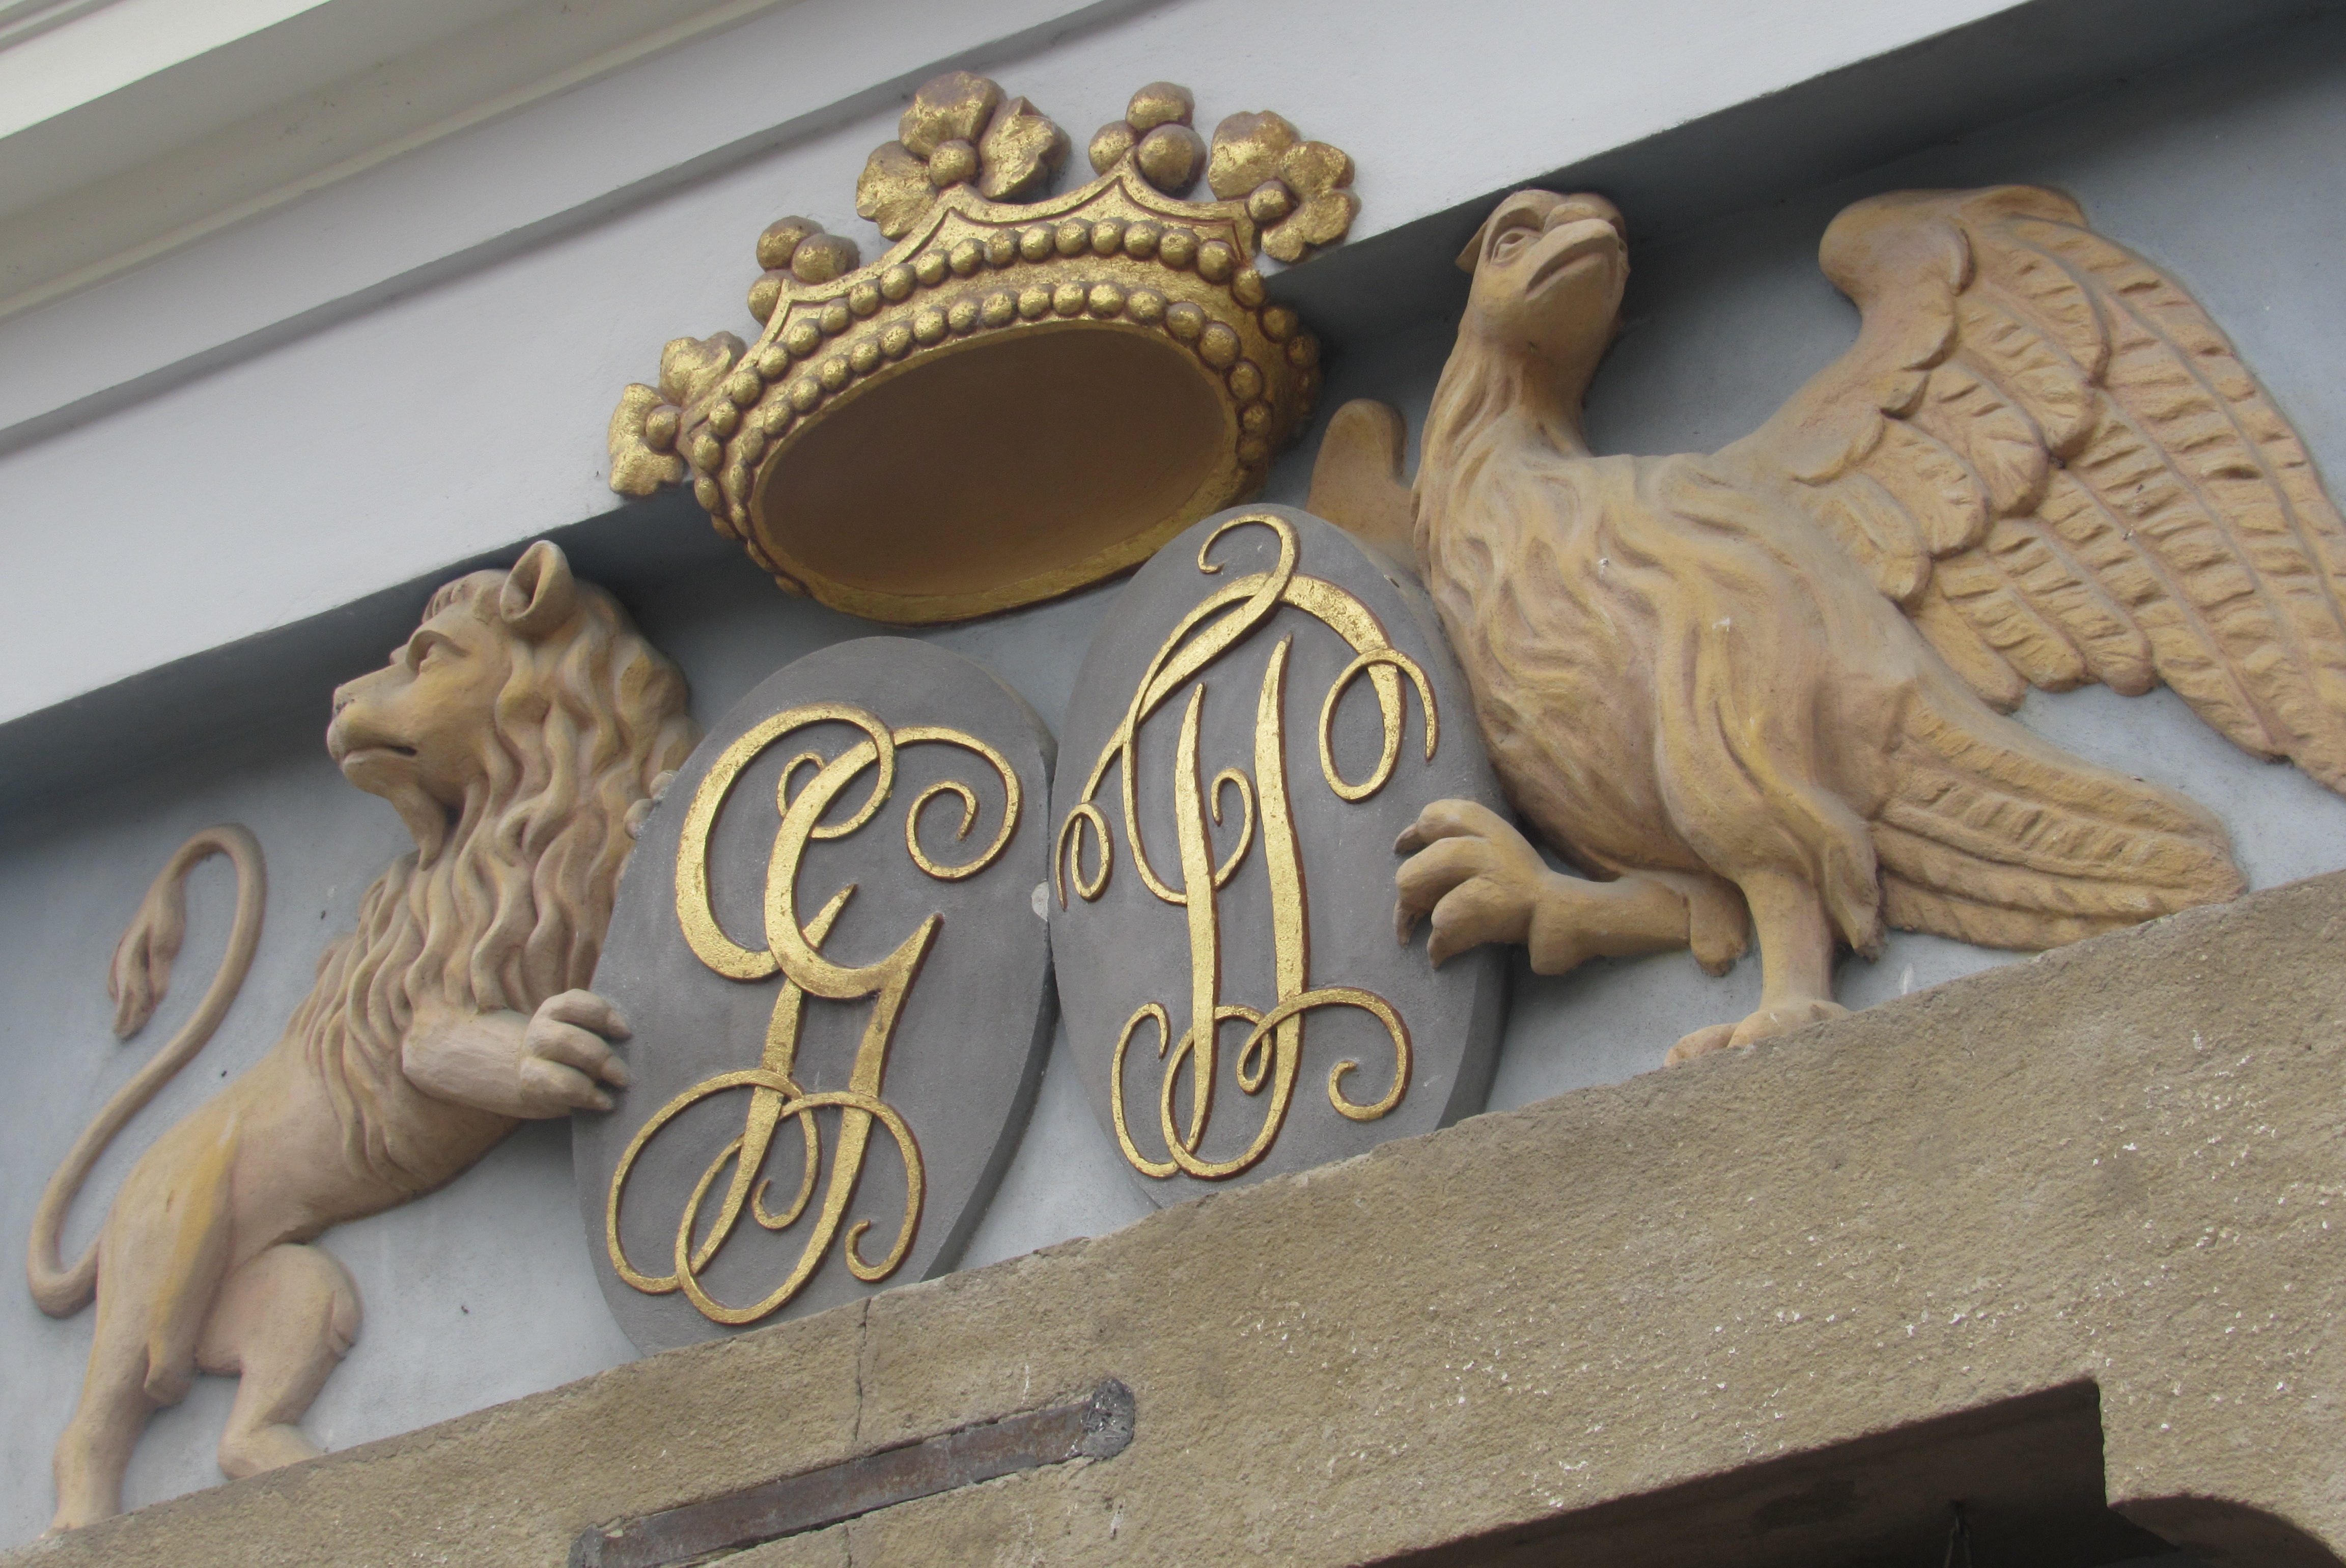
wood, building, monument, statue, sculpture, art, center, carving, relief, slovakia, banska bystrica, the fa ade, ancient history